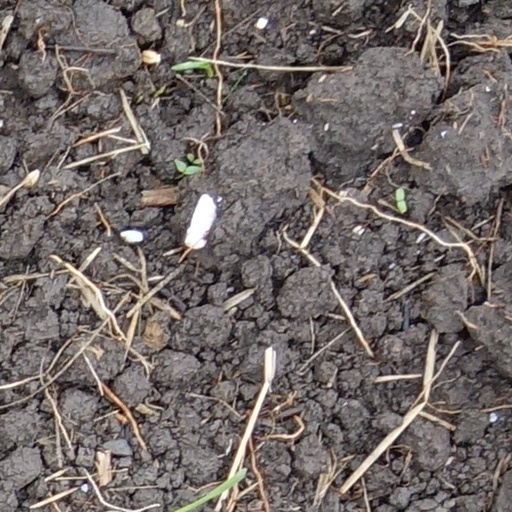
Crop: wheat